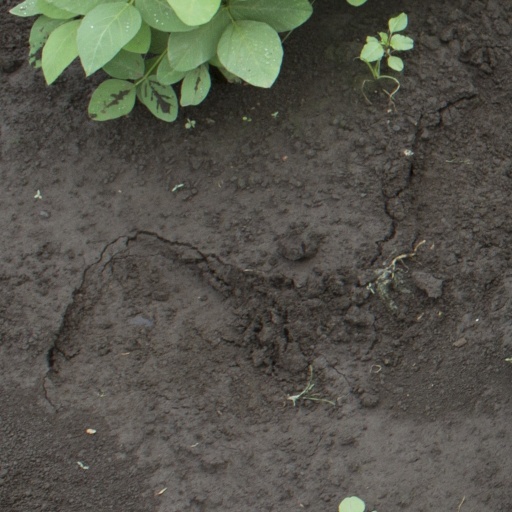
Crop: soybean